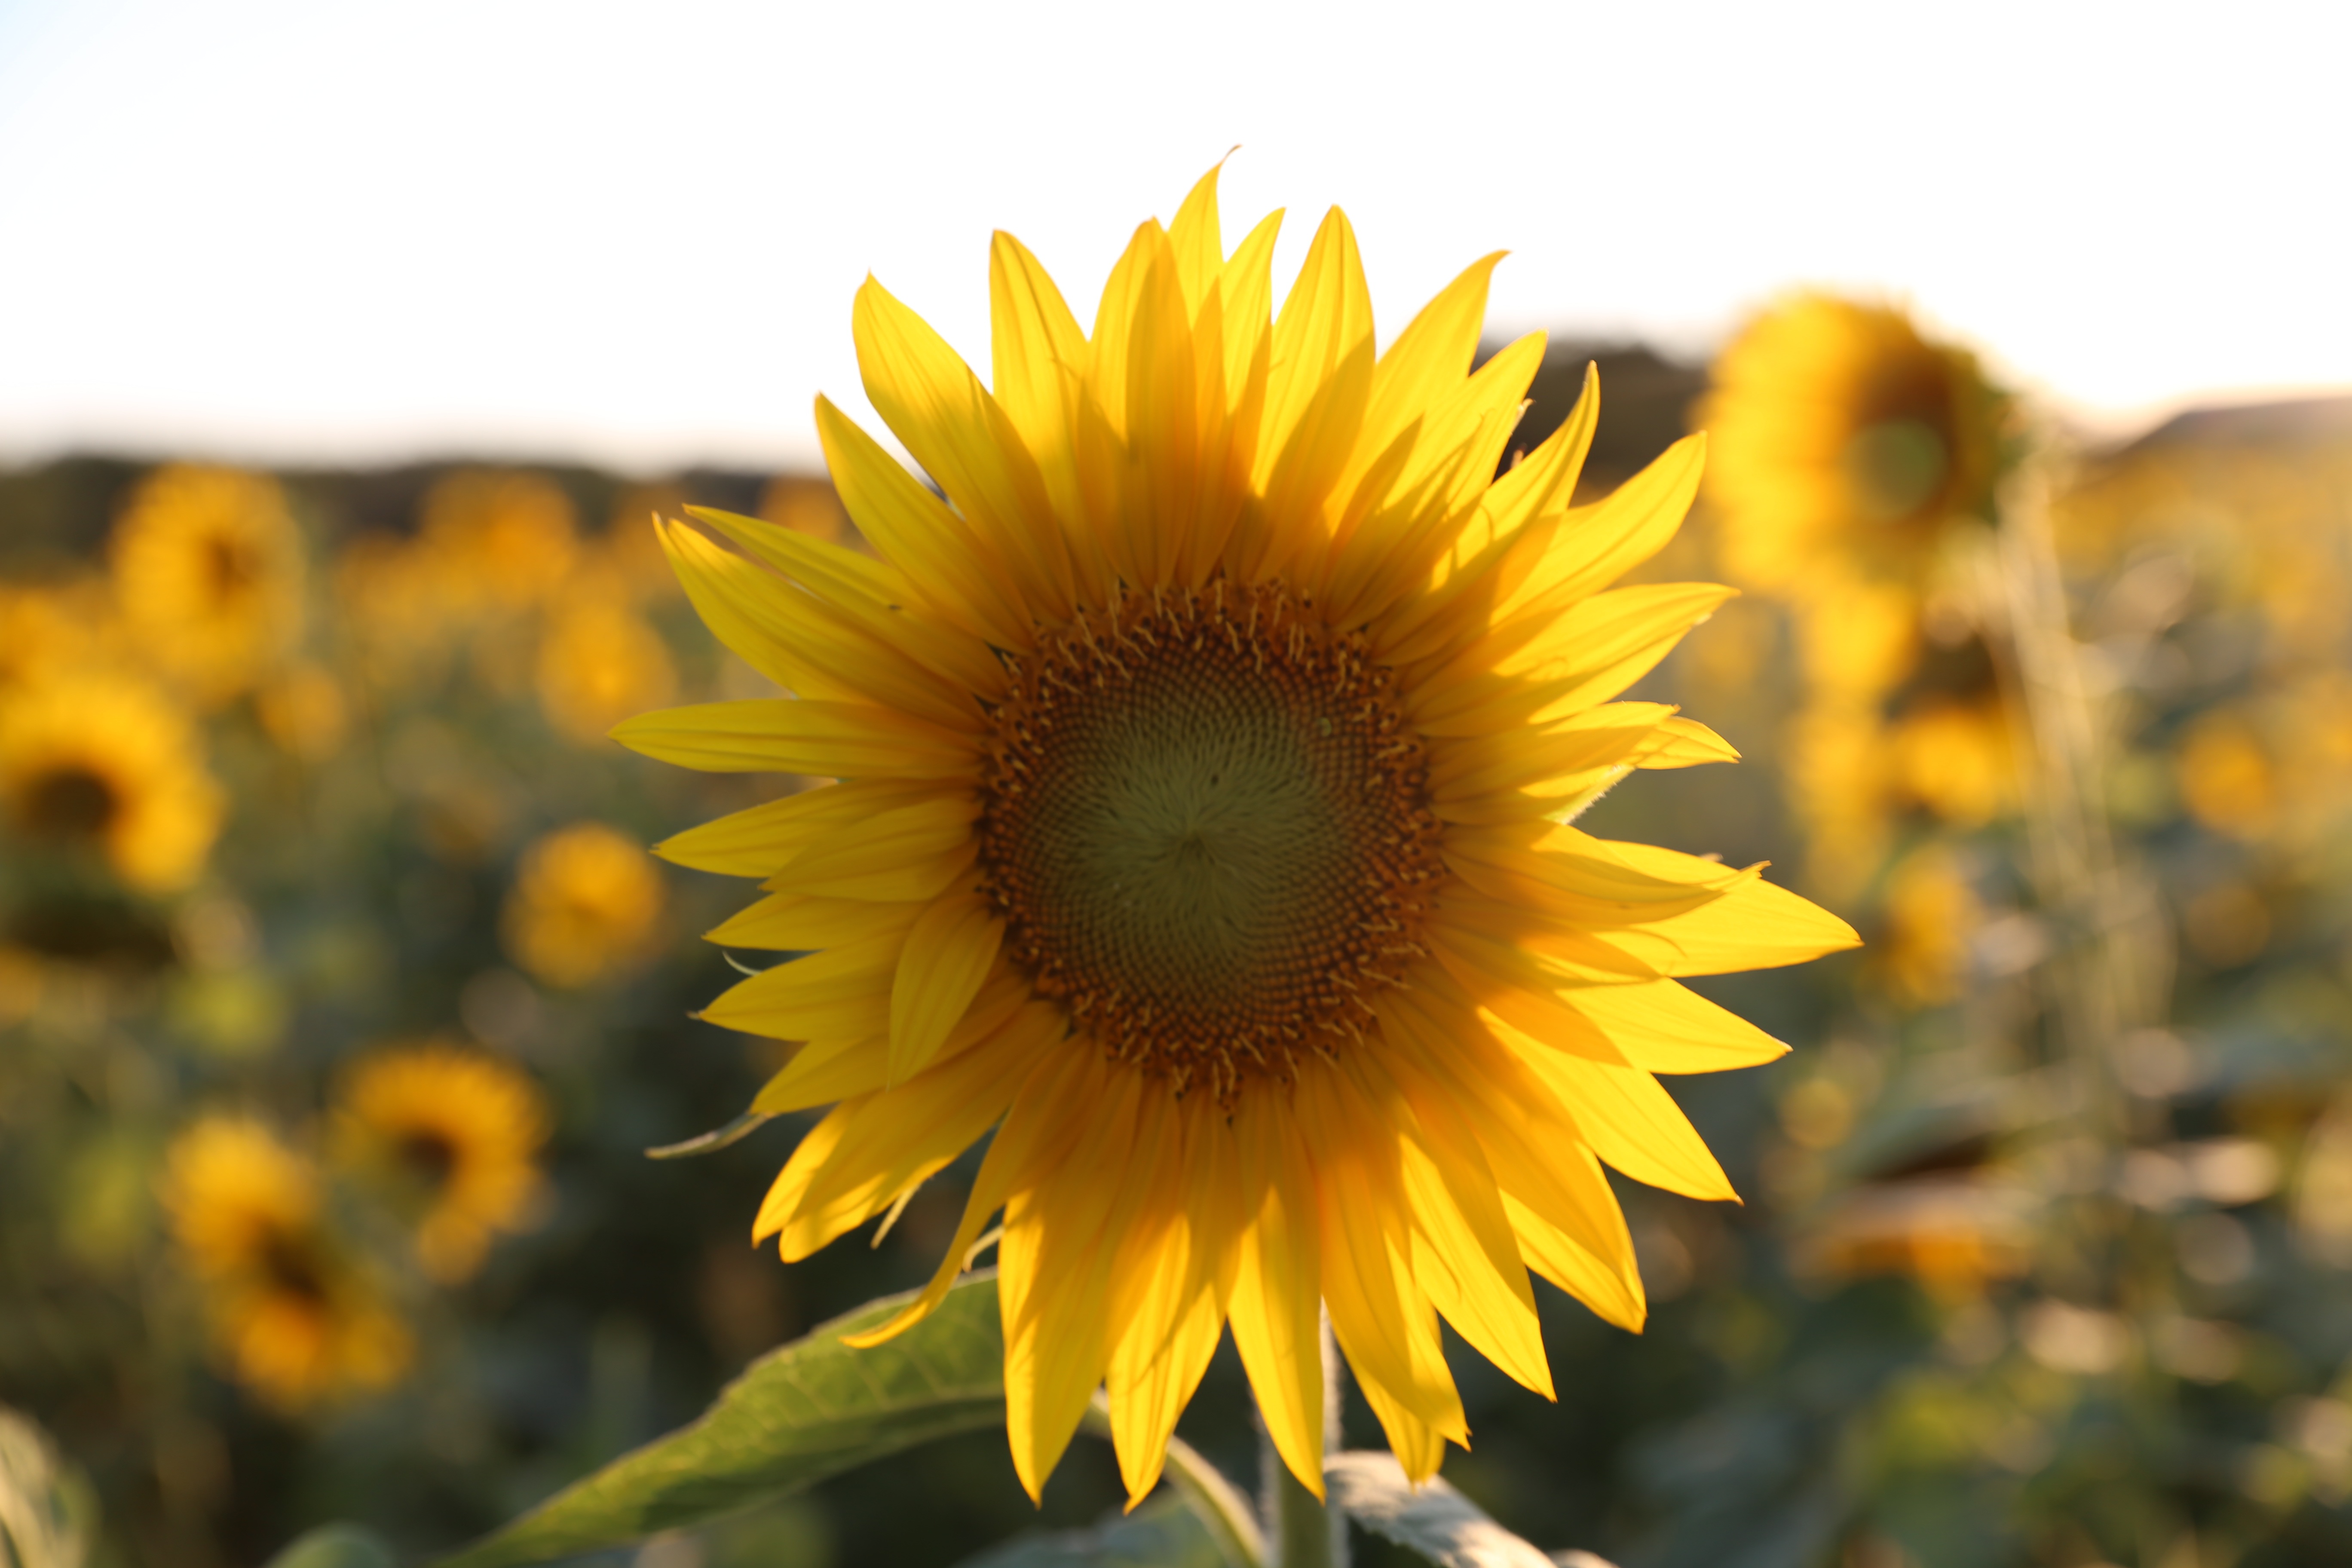
light, plant, field, flower, petal, yellow, flora, sunflower, wildflower, provence, macro photography, flowering plant, daisy family, sunflower seed, plant stem, land plant